Emma, abbess of Shaftesbury

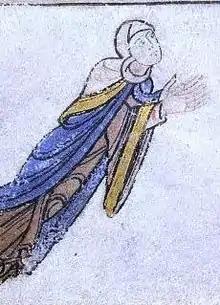
A noblewoman kneeling in front of Christ, previously identified as Emma but now thought to depict Adeliza of Louvain

The "Shaftesbury Psalter" which has been dated to 1130-1140 was originally attributed to Emma, with other theories claiming that it belonged to Henry I's second wife and queen consort Adeliza of Louvain. Either of these women would have been in a position to be able to commission such an expensive book, as antiquary Dugdale described Shaftesbury as "one of the best endowed nunneries in England." The psalter is made of vellum, features female forms of Latin and depicts a woman wearing golden slippers and praying in full-page illuminations. It is currently held in the collection of the British Library and copies of the illuminations are on display.